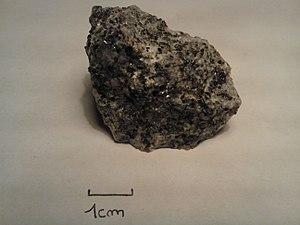
Granodiorirte sample (Normandy, France)
La granodiorite est une roche magmatique plutonique grenue proche du granite. Elle est principalement constituée de quartz et de feldspaths, mais contrairement au granite, elle contient plus de plagioclases que d'orthose. Les minéraux secondaires sont la biotite, l'amphibole et le pyroxène.